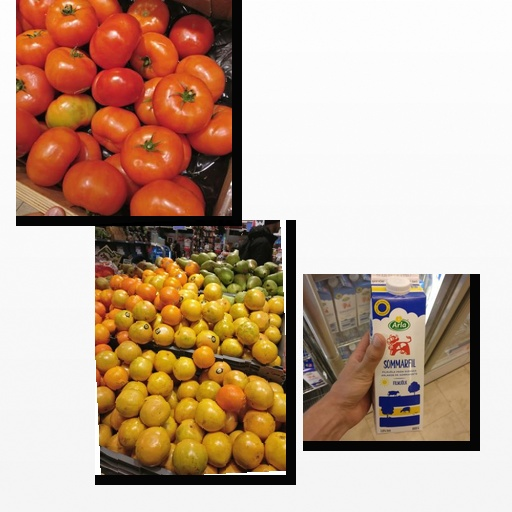
Food items: sour_milk, tomato, red_grapefruit